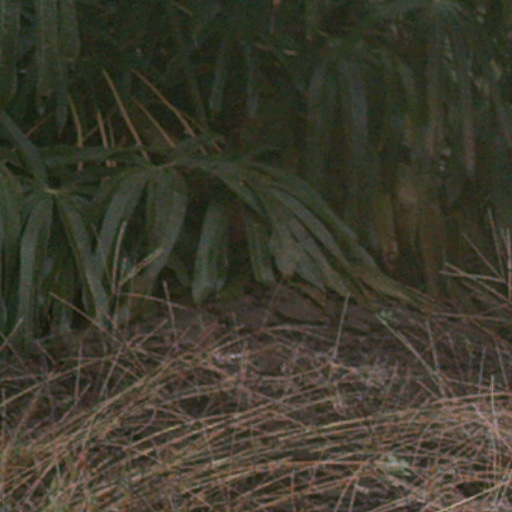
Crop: cassava